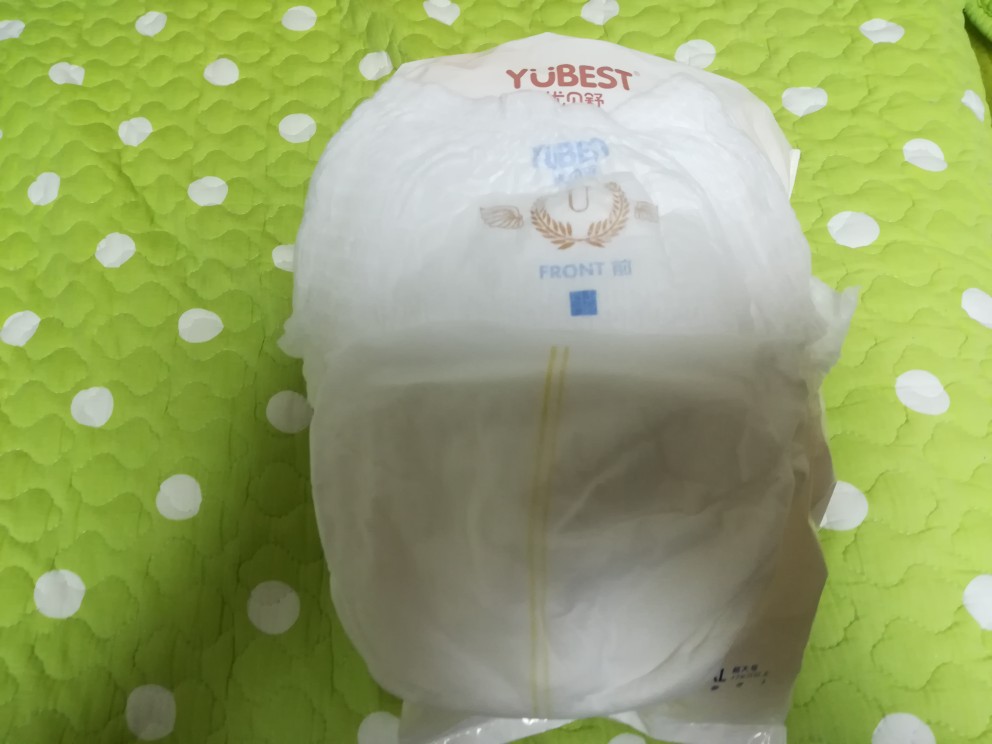
Label: trash